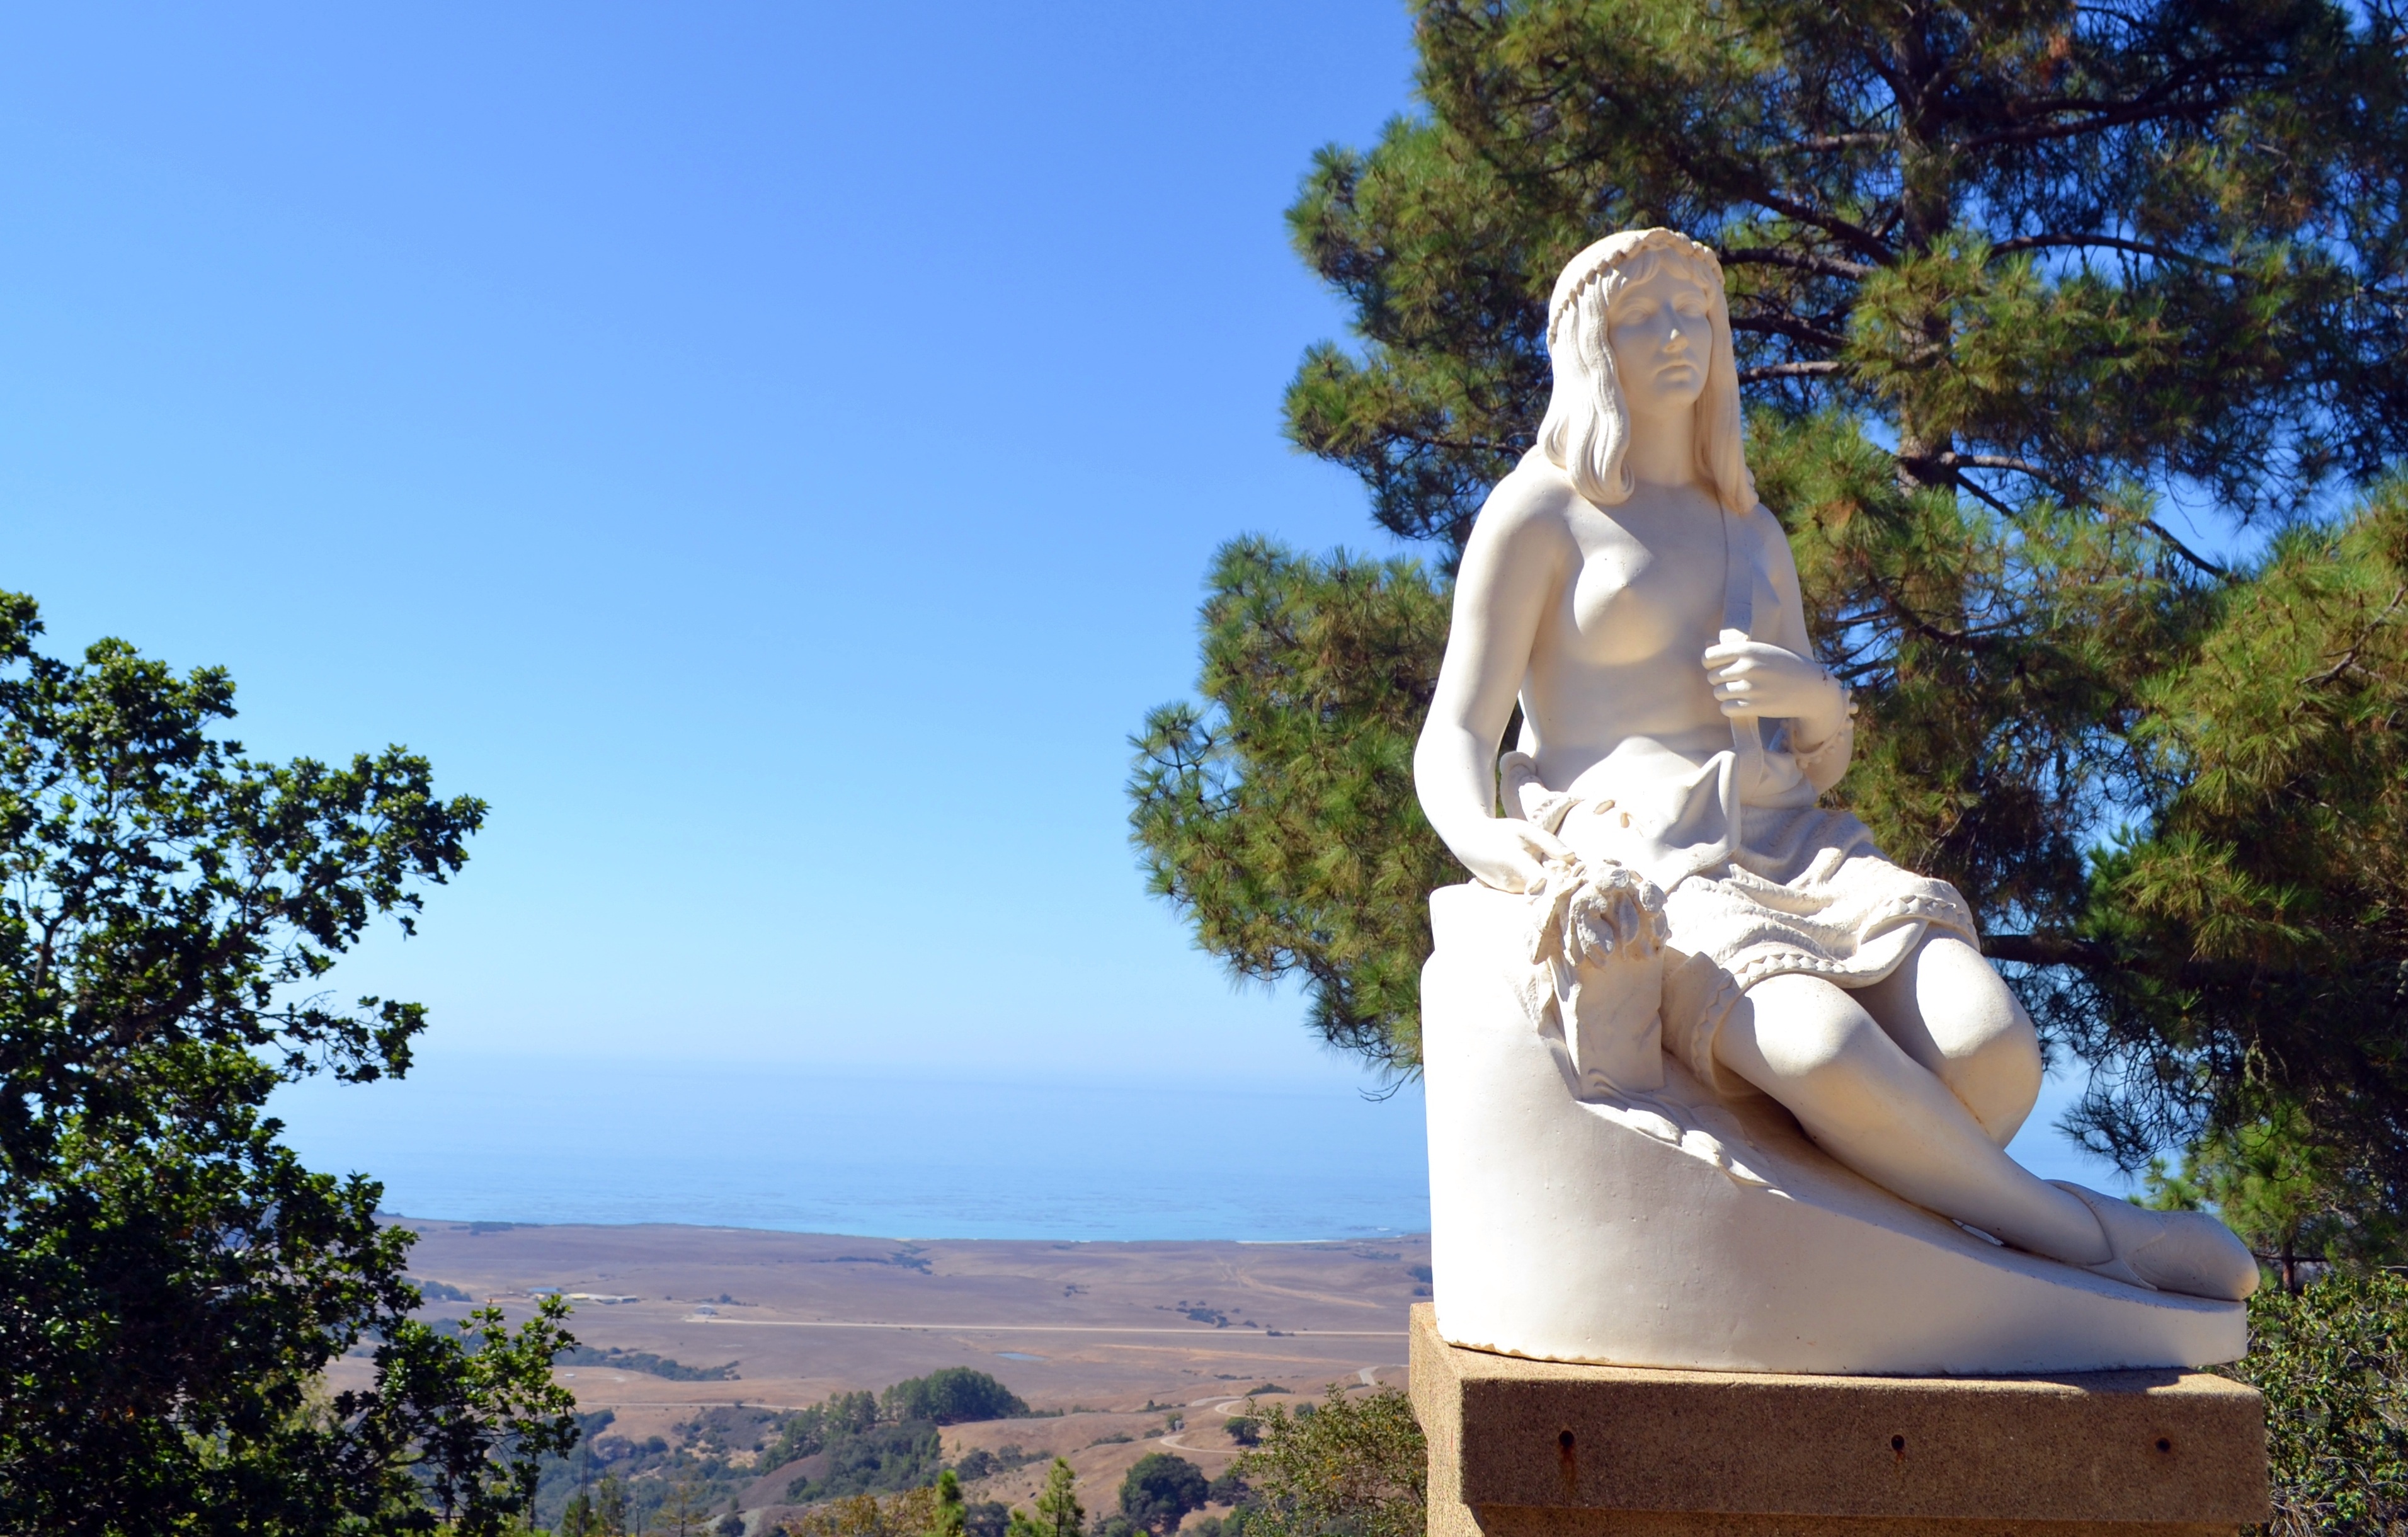
coast, tree, rock, architecture, building, stone, monument, vacation, statue, ranch, usa, america, castle, tourism, california, sculpture, figurine, pacific, monterey, san simeon, hearst castle